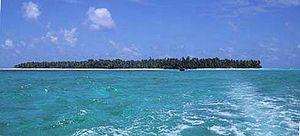
Satawal est une île située à l'ouest des îles Carolines dans l'Océan Pacifique. Elle appartient aux îles extérieures de Yap. Elle forme avec l'île inhabitée de Pikelot à 104 km au nord-est et avec l'atoll inhabité de Piagailoe à 84 km au nord-nord-ouest la municipalité de Satawal dans l'État de Yap, dans les États fédérés de Micronésie. Dans le cadre des élections législatives internes à l'État de Yap, la municipalité constitue avec celles d'Elato et de Lamotrek le cinquième district électoral. Ce district élit pour quatre ans un sénateur au scrutin uninominal majoritaire à un tour. Sa population parle le satawal, une langue océanienne proche de celle parlée à Woleai et apparentée à celles de Chuuk, mais très différente de la langue de Yap.